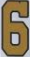
Number: 6